Hillary Scott

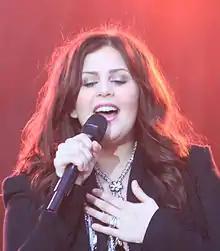
Scott in 2012

Hillary Dawn Scott-Tyrrell (born April 1, 1986) is an American singer and songwriter who rose to fame as the co-lead vocalist of the country music group Lady A. She is signed to Big Machine Records.